Europa (currency)

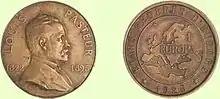
A one-Europa coin

The europa was a token coinage created in 1928 by , a politician and industrialist from the Nièvre region in France. The currency was promoted by , the elected deputy for the Haute-Loire who, along with Archer, was an influential figure in the European federalist movement. The coins were minted in the name of a hypothetical "Federated States of Europe" ("États fédérés d'Europe"). Unlike contemporary currencies based on the gold standard, the europa was intended to derive its notional value from its value in labour.